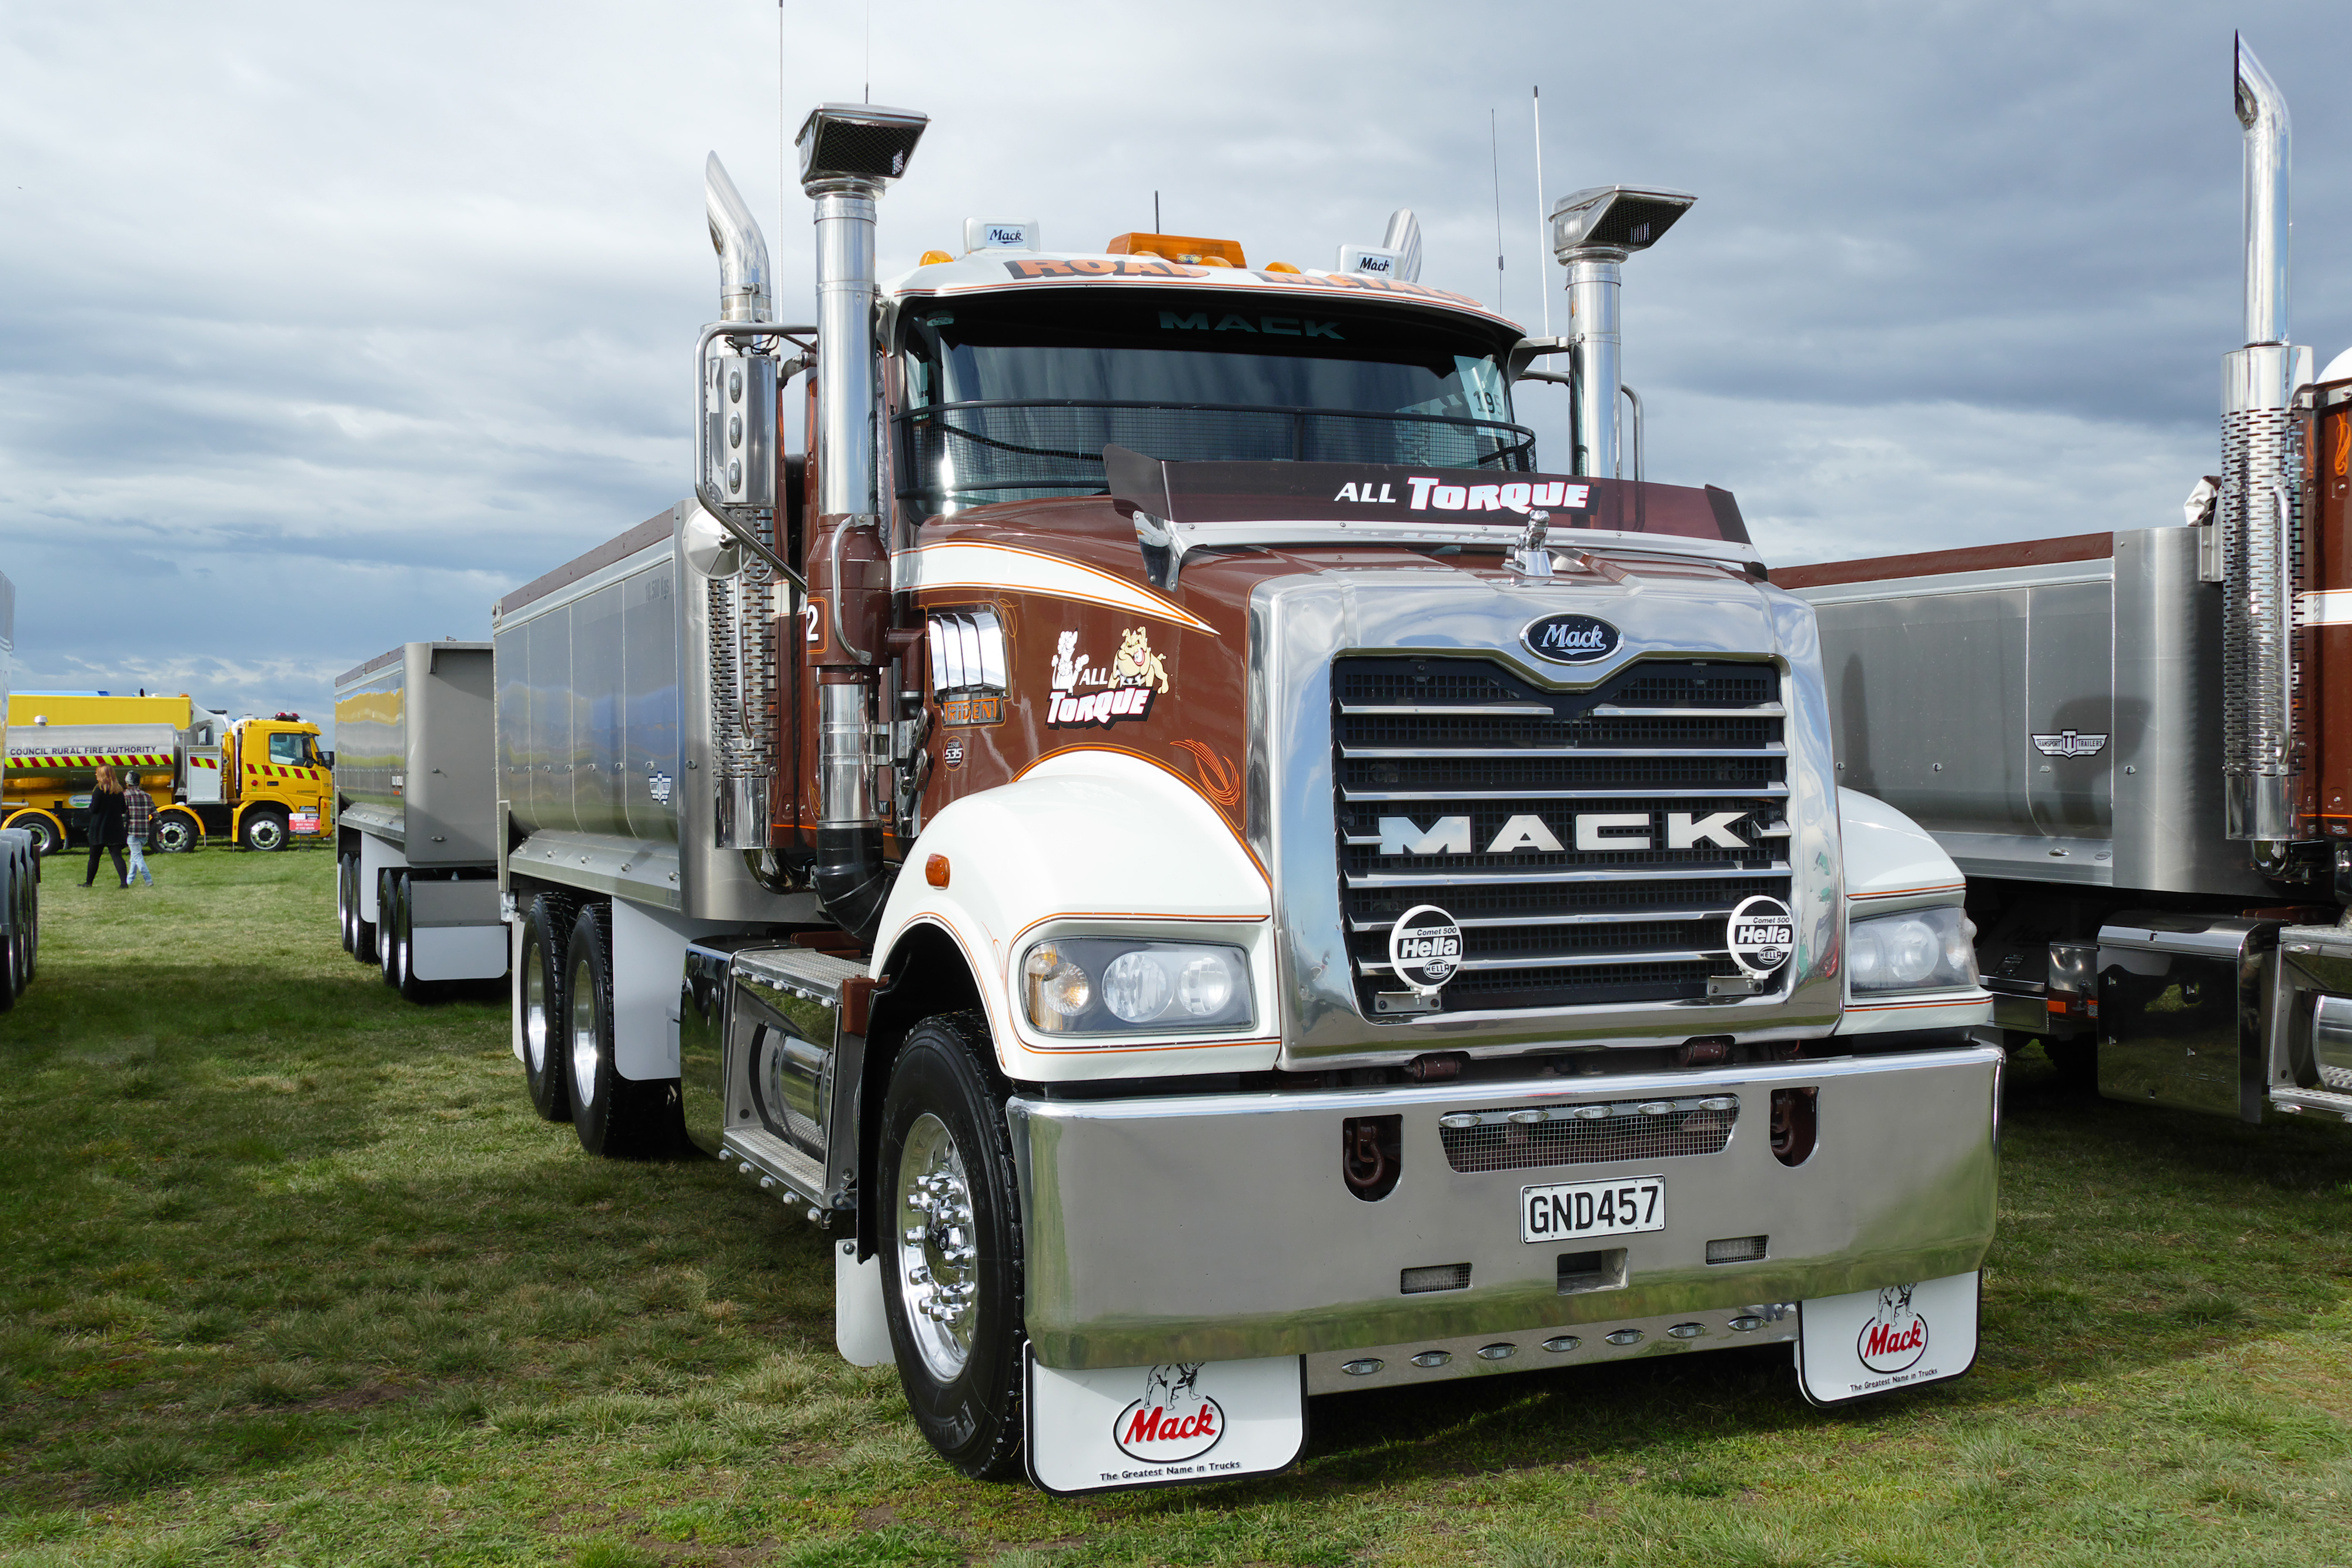
car, transport, truck, vehicle, motor vehicle, lumixfz1000, macktrucks, heavy, bigrigs, commercial vehicle, antique car, pickup truck, land vehicle, trailer truck